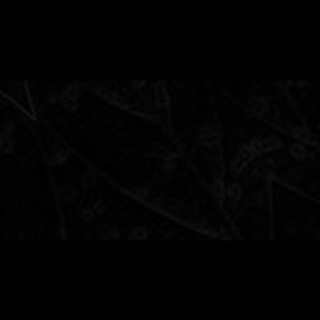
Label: cotton_target_spot